Igreja de São Miguel (Armamar)

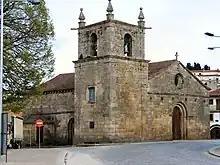
Main facade of the main church of Armamar

Igreja de São Miguel (Church of São Miguel) is a church designated as a National Monument in Portugal. Its construction possibly dates back to the 12th century, and is the only national monument in the municipality of Armamar, Portugal. It underwent several interventions after the construction in the 17th and 18th centuries.